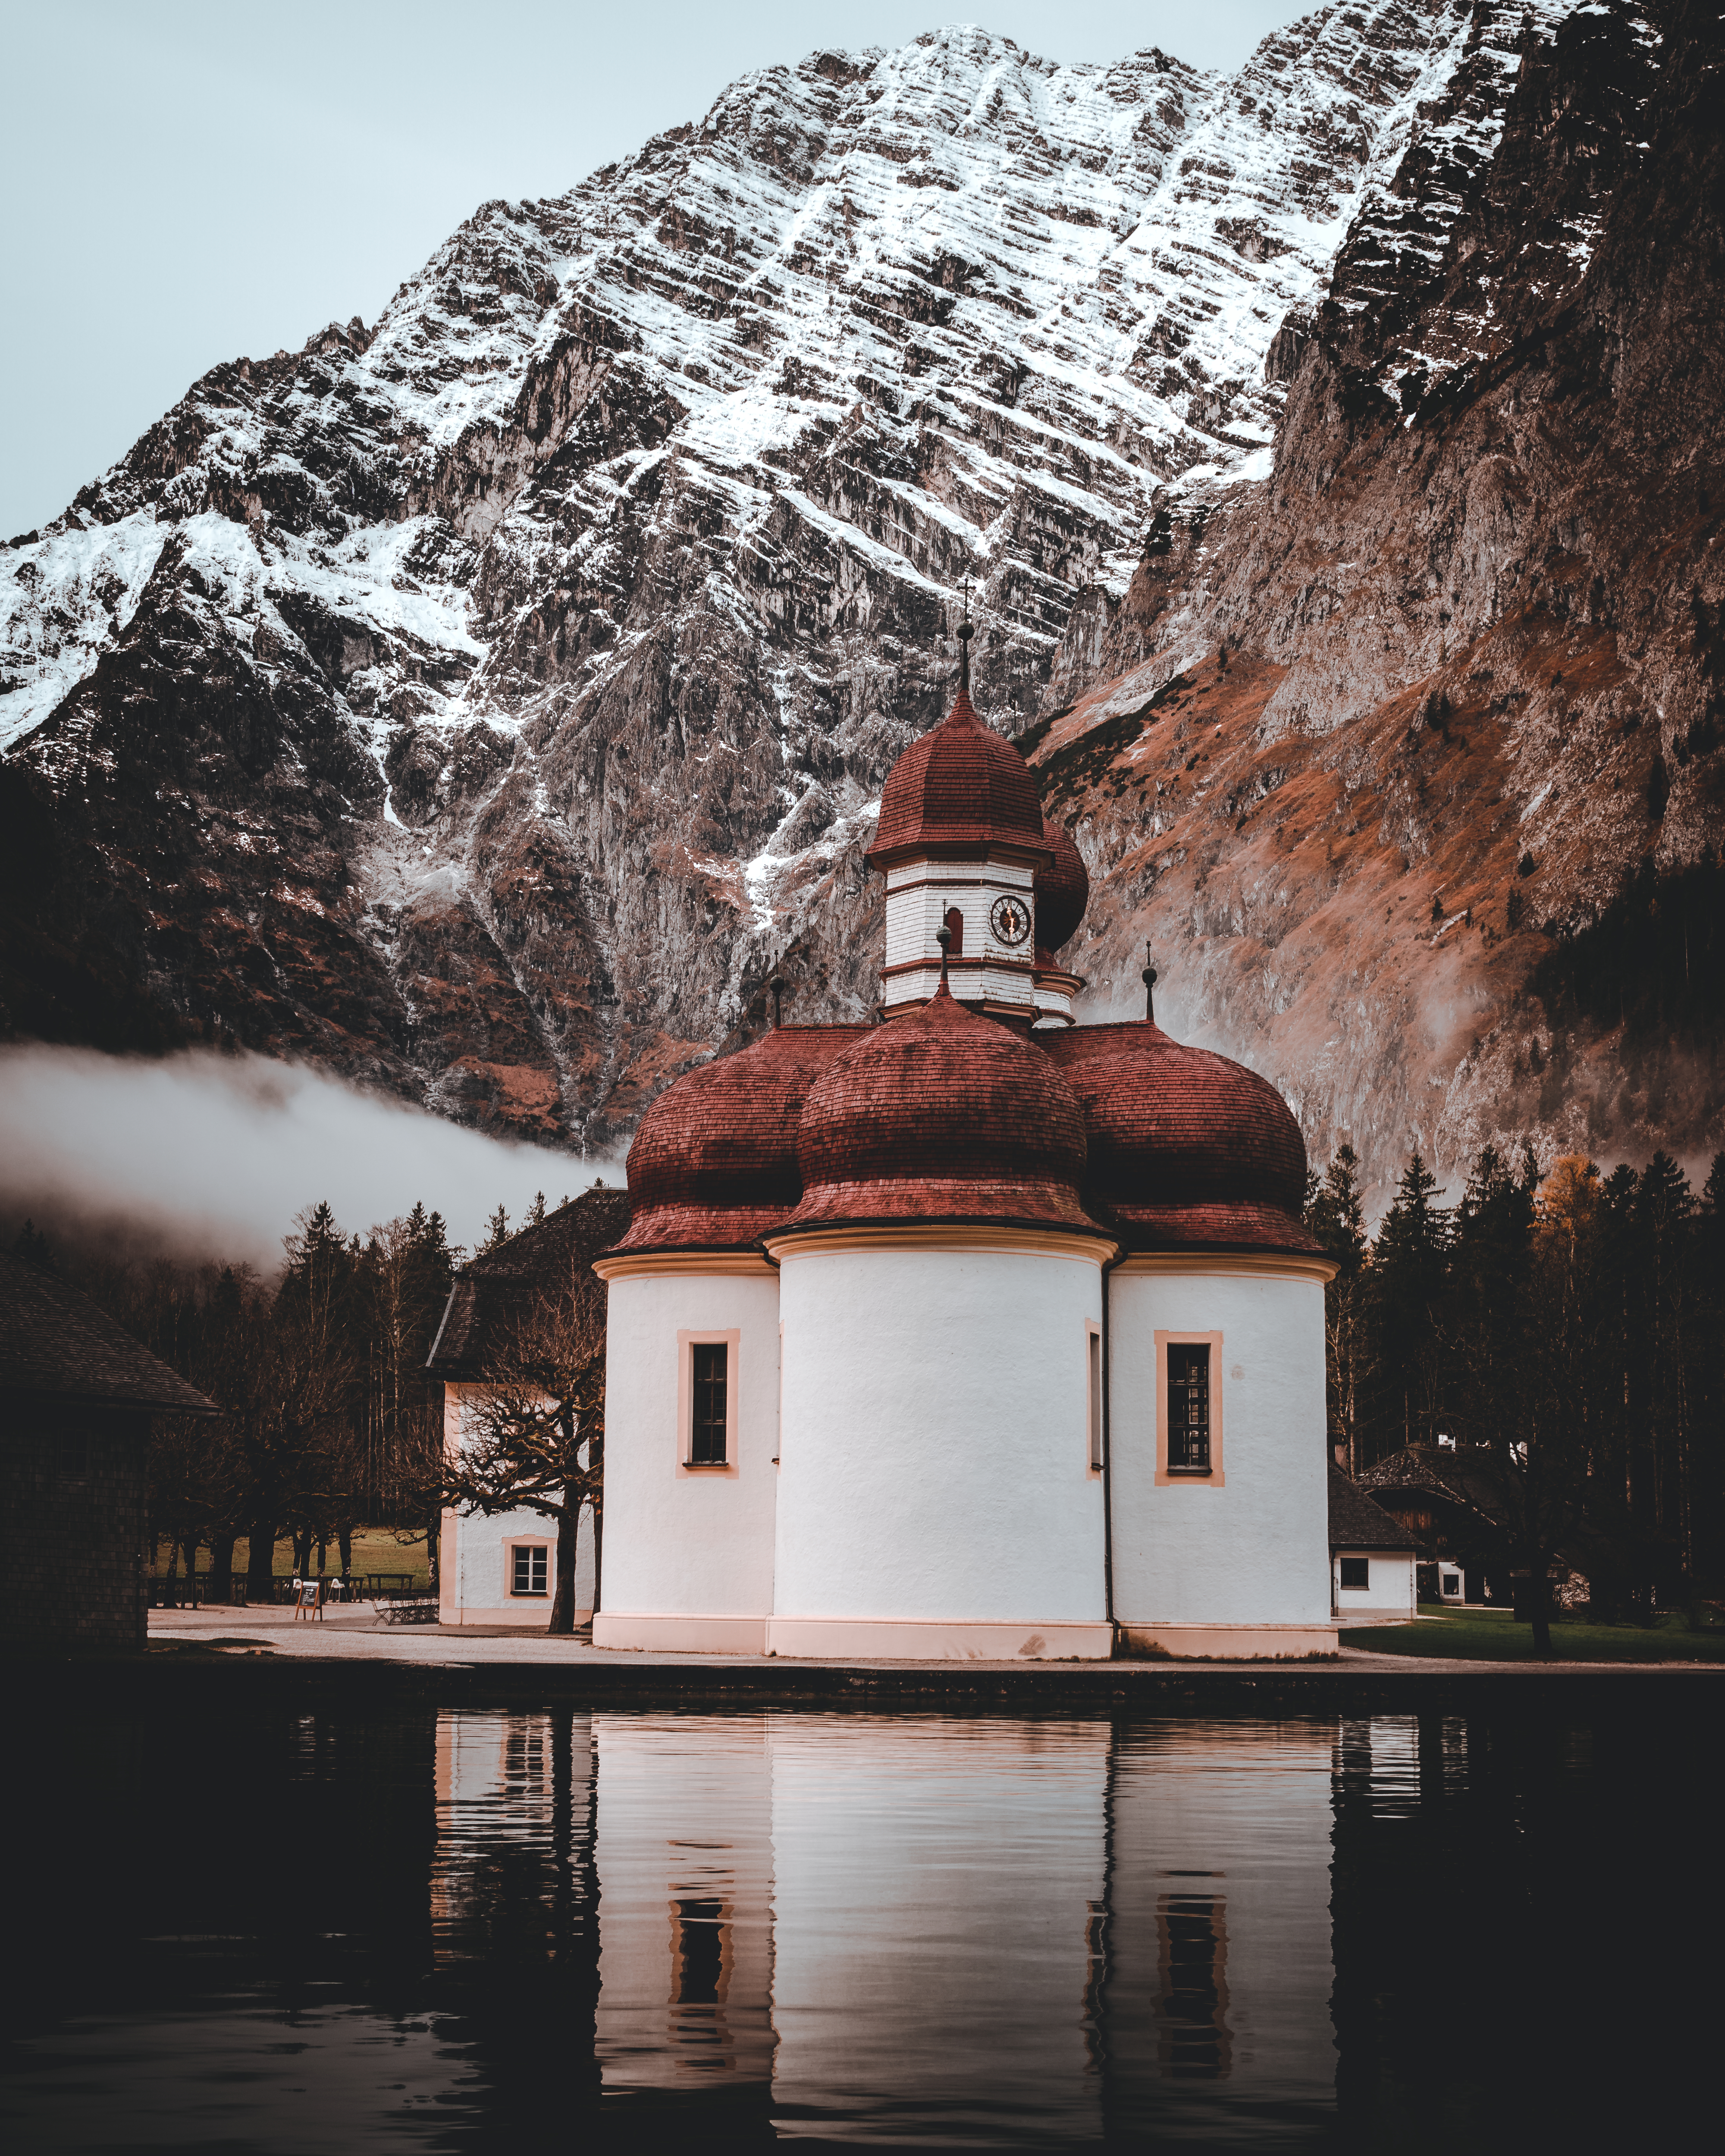
natural, water, sky, reflection, tree, architecture, lake, mountain, building, chapel, dome, winter, house, place of worship, plant, alps, mountain range, church, vacation, tourism